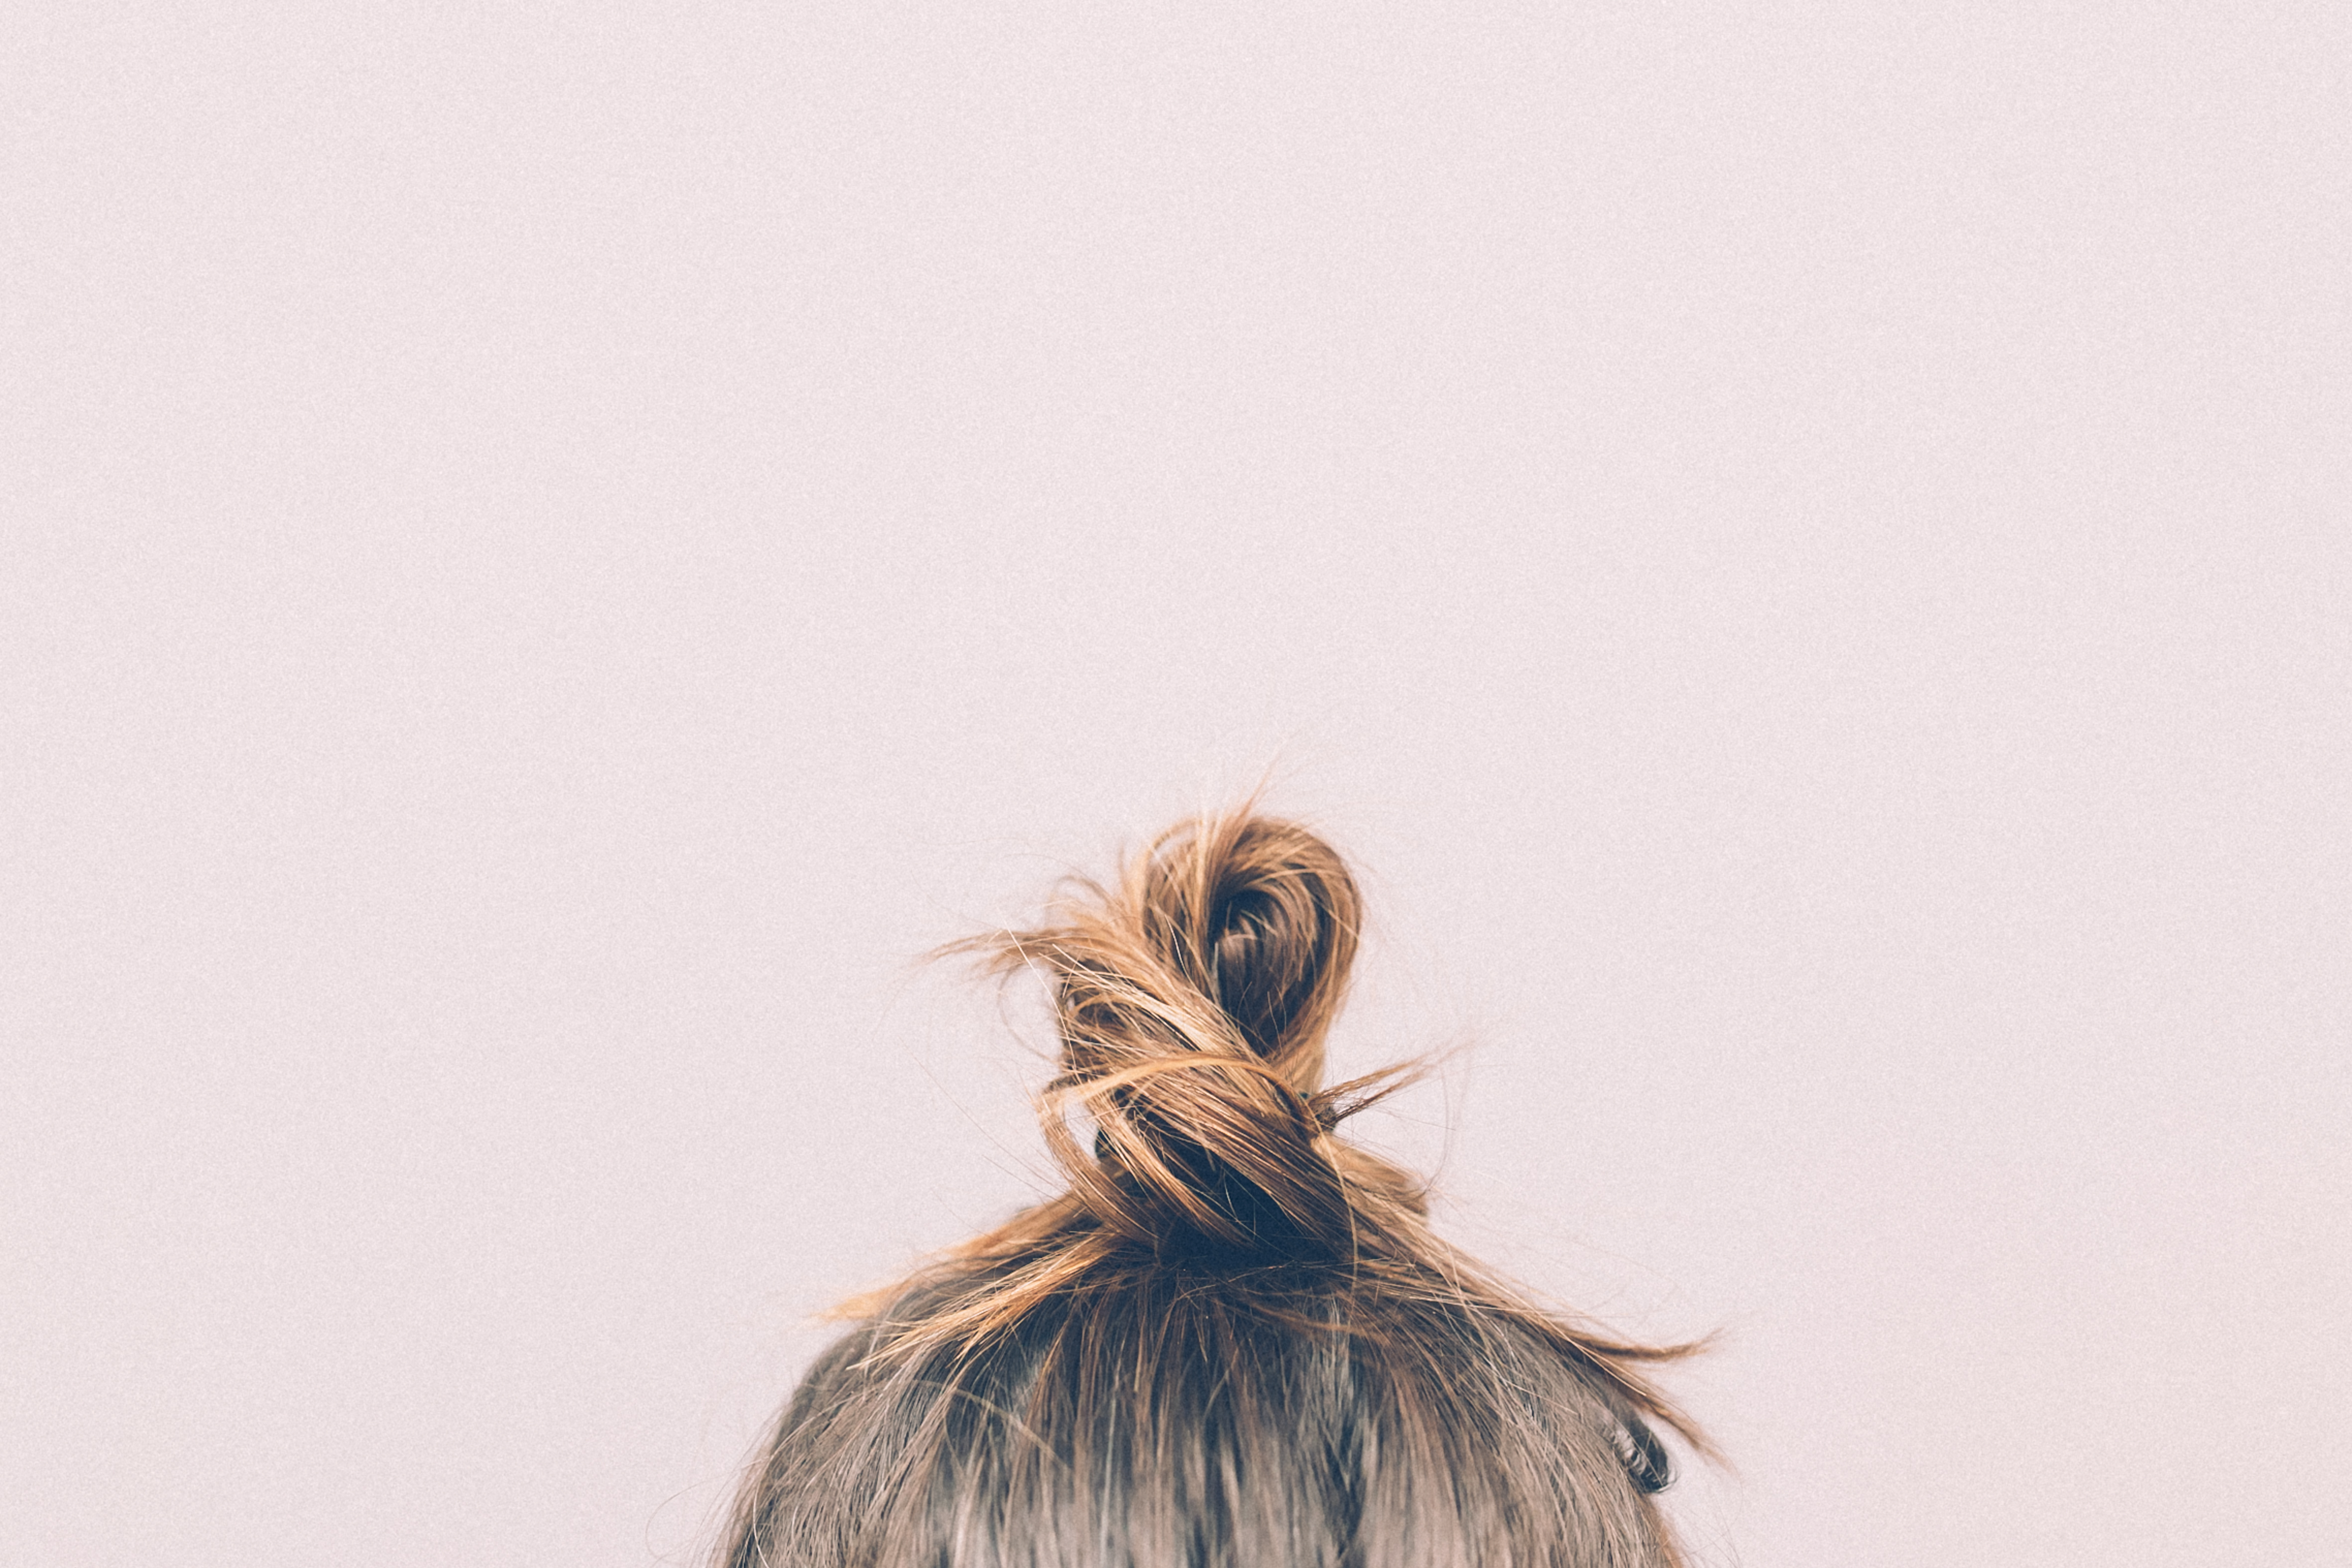
girl, woman, hair, clothing, hairstyle, long hair, bun, head, hairs, style, fashion accessory